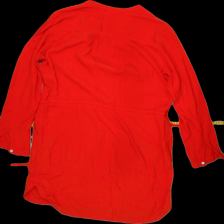
View: back
Type: Dress
Category: Ladies
Brand: Not Applicable
Colors: Orange
Material: 100% Viscose
Pattern: Plain
Cut: Regular
Size: M
Season: All
Trend: No trend
Stains: No
Price range: <50
Recommended usage: Reuse